Fantcha

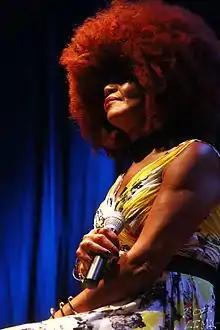

Fantcha was born as Francelina Durão Almeida in chã De Alecrim on São Vicente Island, Cape Verde. She grew up singing in a musically rich household. From the earliest age, she loved to sing. Instead of playing with dolls or hopscotch with her little girlfriends, her biggest pleasure was to sing with her two brothers who enjoyed playing guitar and cavaquinho at home.